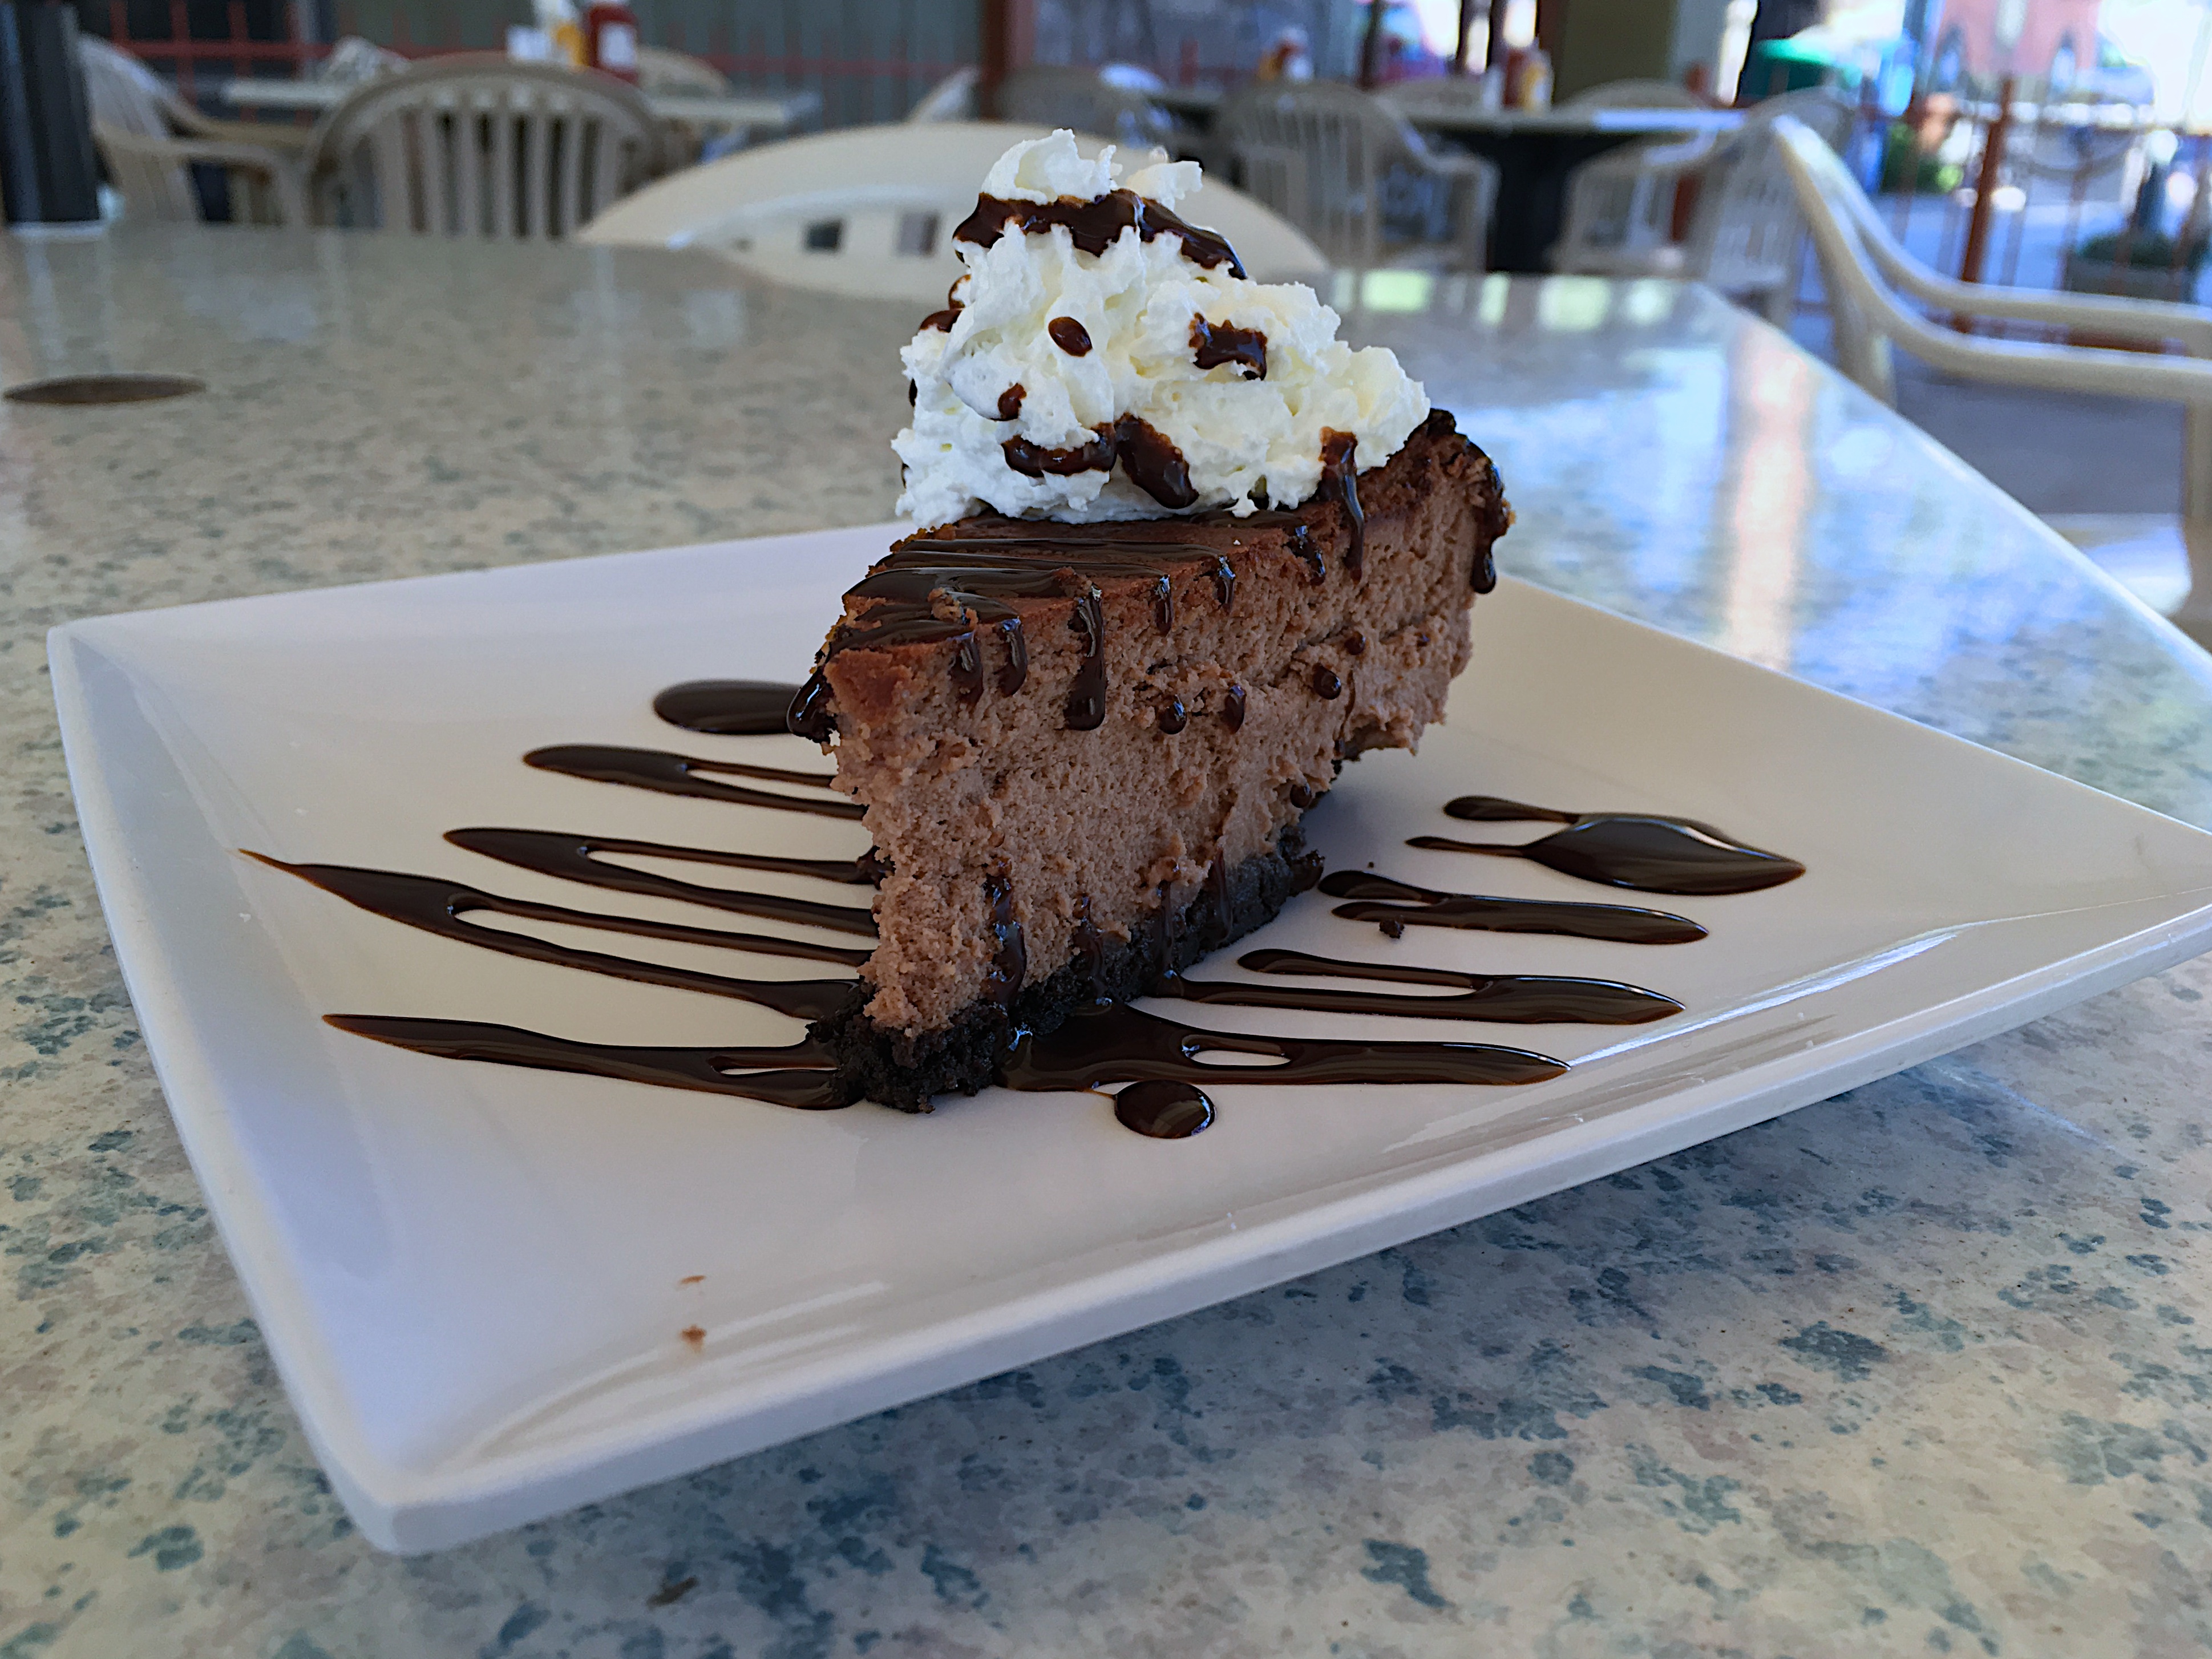
dish, meal, food, breakfast, chocolate, baking, dessert, cake, chocolate cake, icing, sweetness, baked goods, flavor, snack food, chocolate brownie